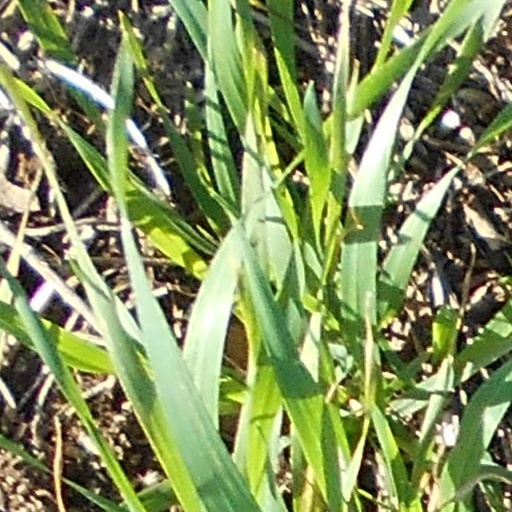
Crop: wheat